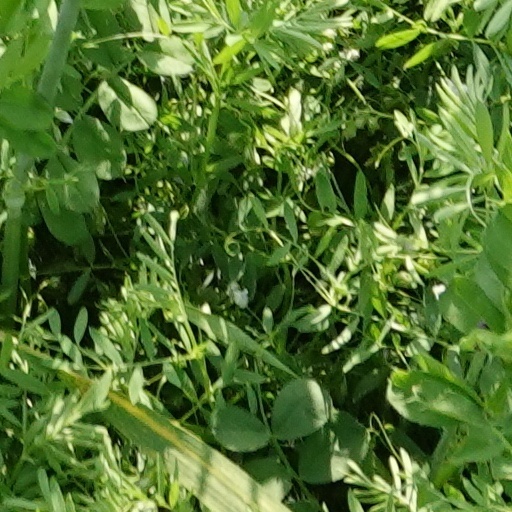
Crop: wheat